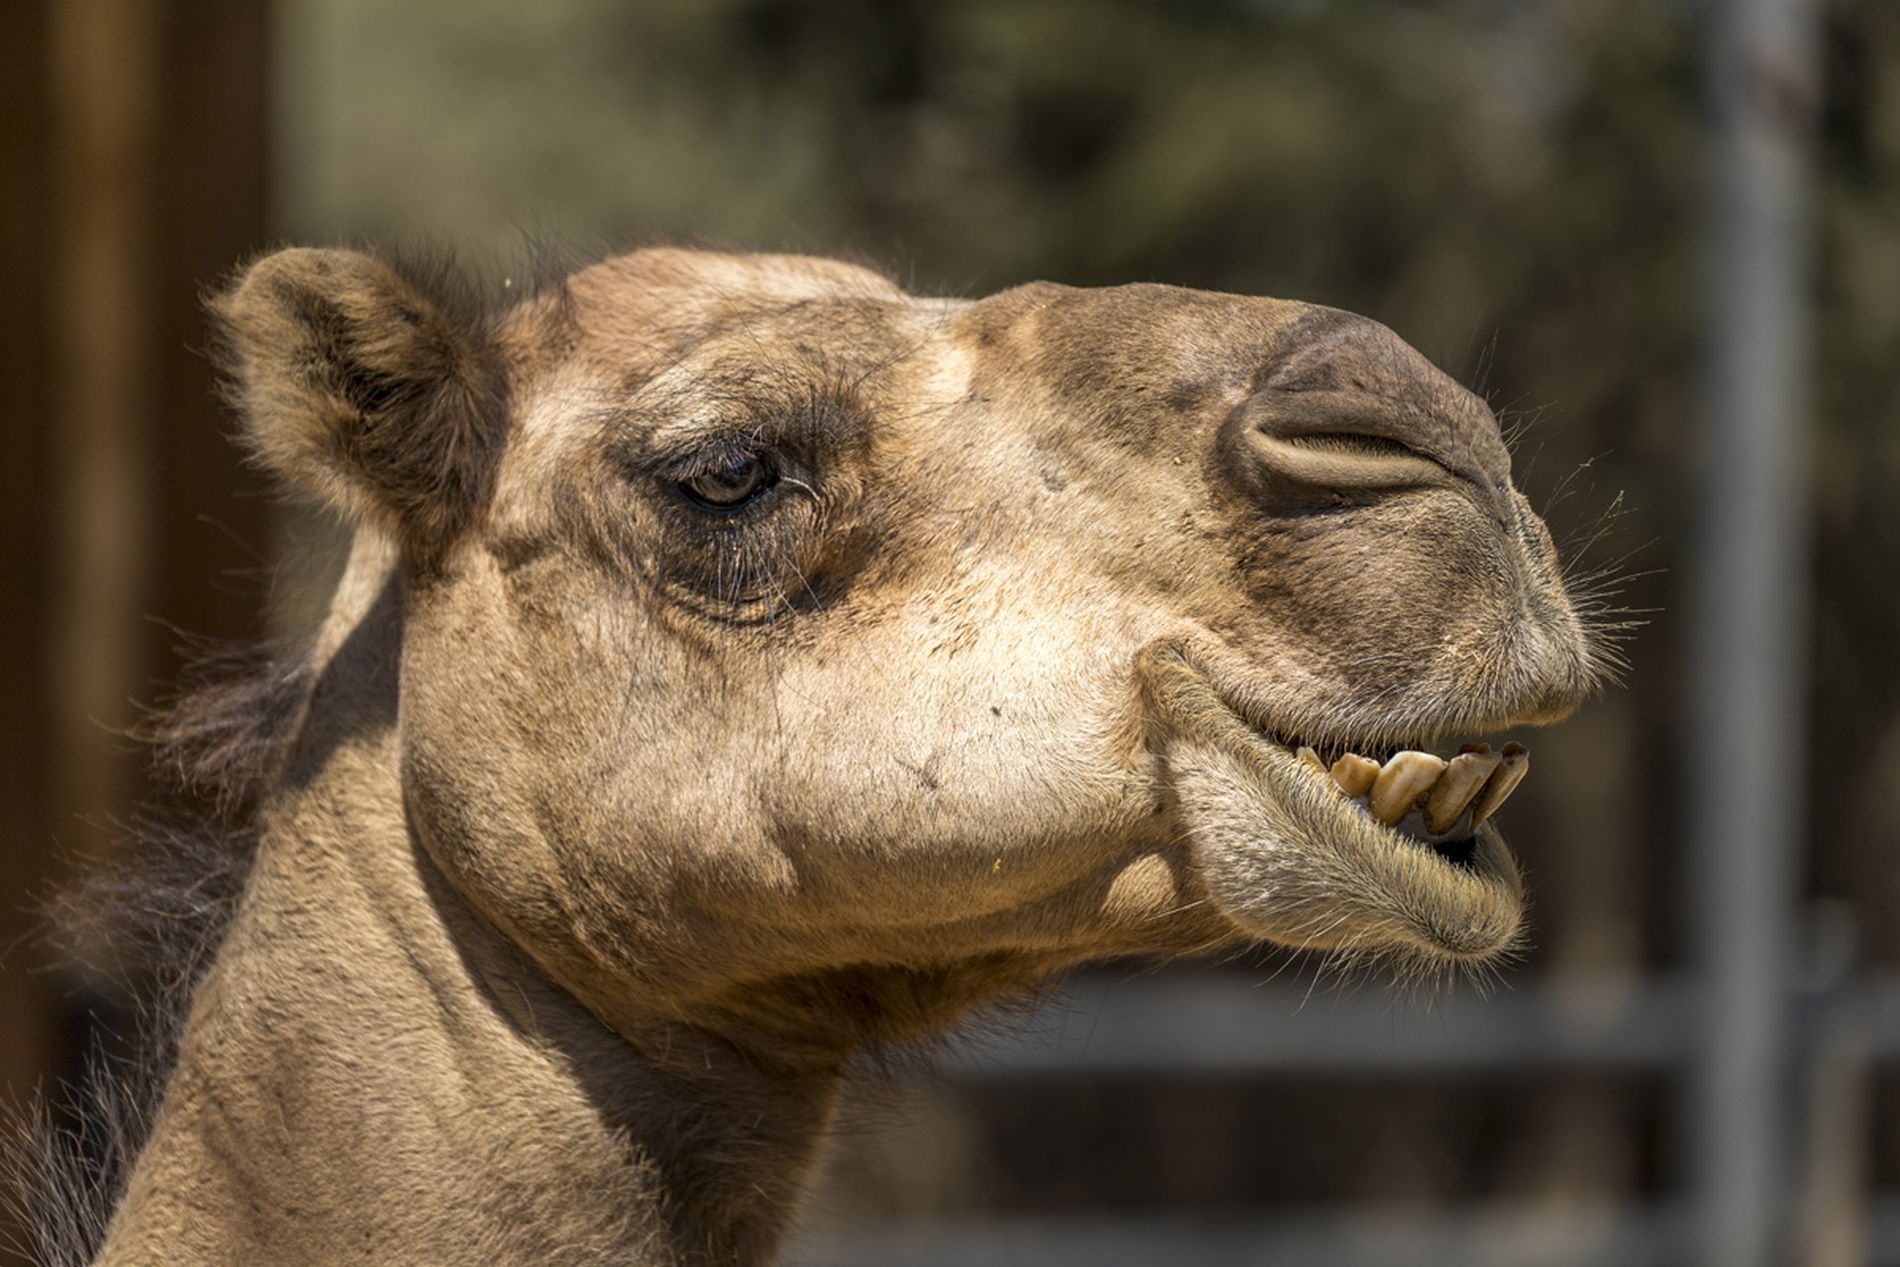
a Smiling Camel
This shot features a moment when a camel is slightly smiling. Its eyes are half opened against a blurry background.
This animal photography was taken from a close up angle. The centering of the camel makes it the focal point and blurs the background behind it. The camel is smiling making the mood joyful and the color palette is earthy.
Labels: Animal, Camel, Mammal, Pig, Blurred Background
Camera: Canon Canon EOS 6D Mark II
Lens: EF70-300mm f/4-5.6L IS USM, Canon EF 70-300mm f/4-5.6L IS USM
Aperture: F5
Exposure: 1/640 sec
ISO: 100
Focal length: 221.0 mm